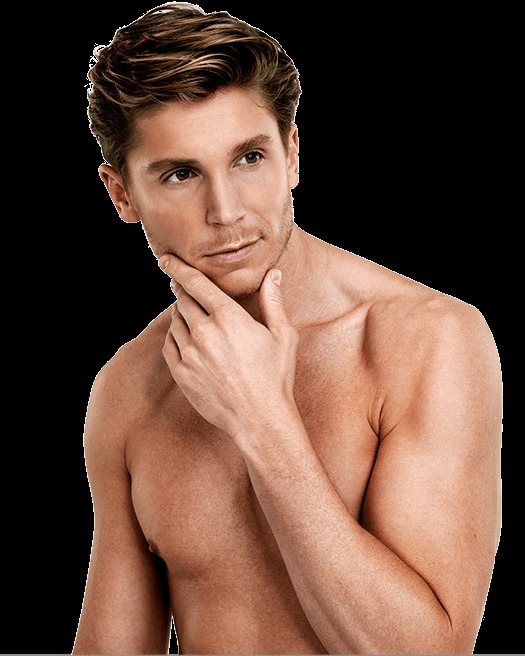
Gender: men